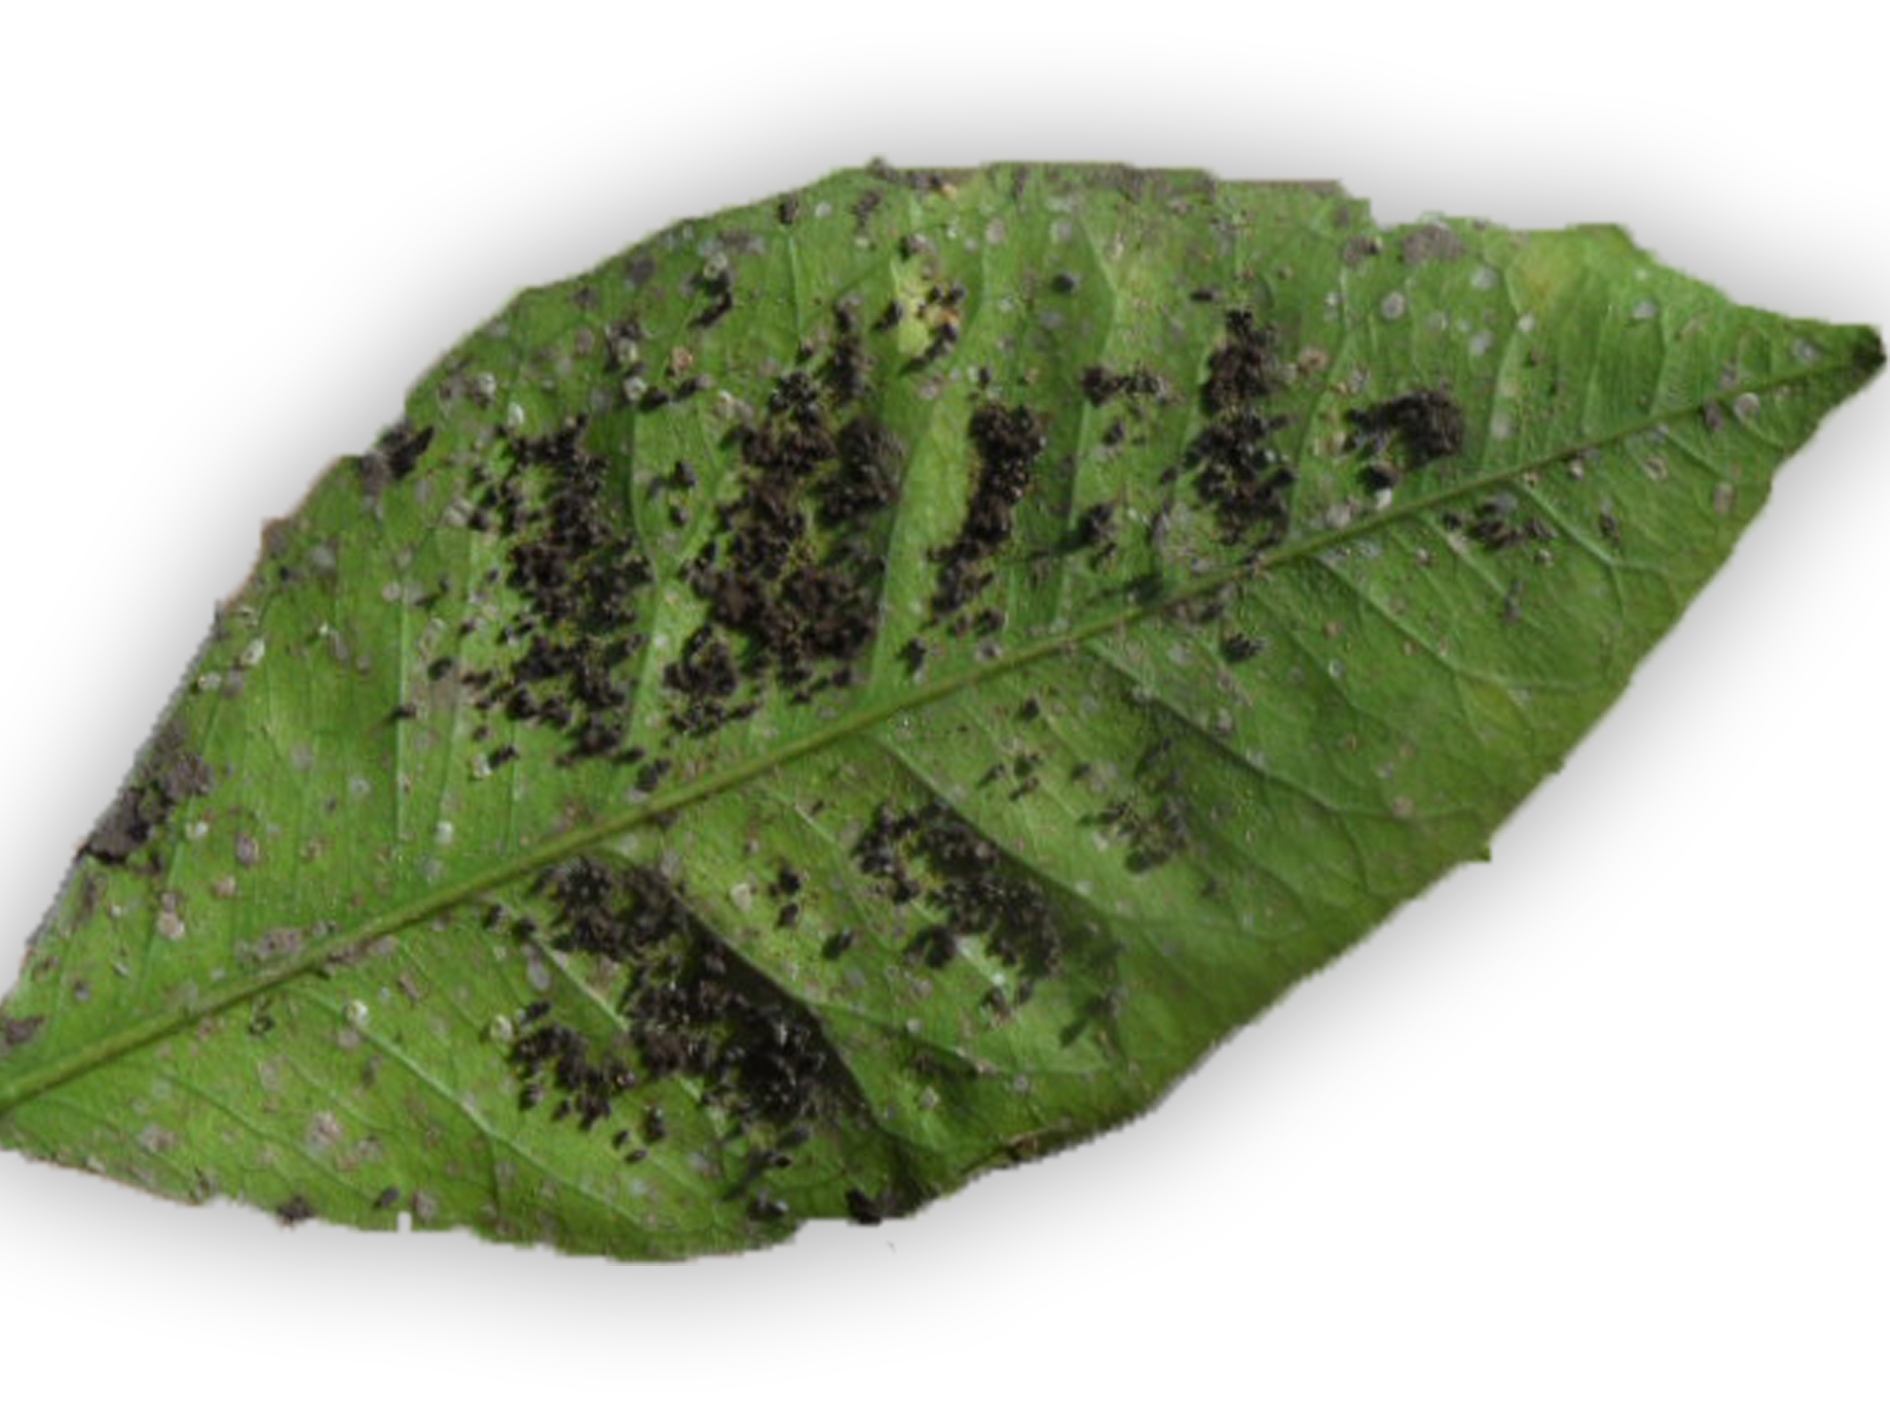
Plant part: leaf
Disease: melanose